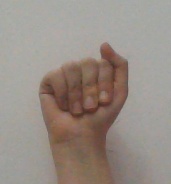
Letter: saad